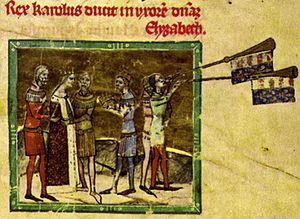
Cette page concerne l'année 1320 du calendrier julien.
Élisabeth de Pologne est une reine consort de Hongrie et régente de Pologne de 1370 à 1376.